The Wrestler (2008 film)

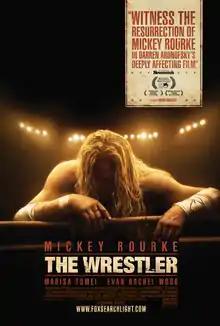
Theatrical release poster

The Wrestler is a 2008 American sports drama film directed by Darren Aronofsky and written by Robert Siegel. The film stars Mickey Rourke, Marisa Tomei, and Evan Rachel Wood. Rourke plays an aging professional wrestler who, despite his failing health and waning fame, continues to wrestle due to financial hardship and in an attempt to cling to the success of his 1980s heyday. He also tries to mend his relationship with his estranged daughter and to find romance with a woman who works as a stripper.